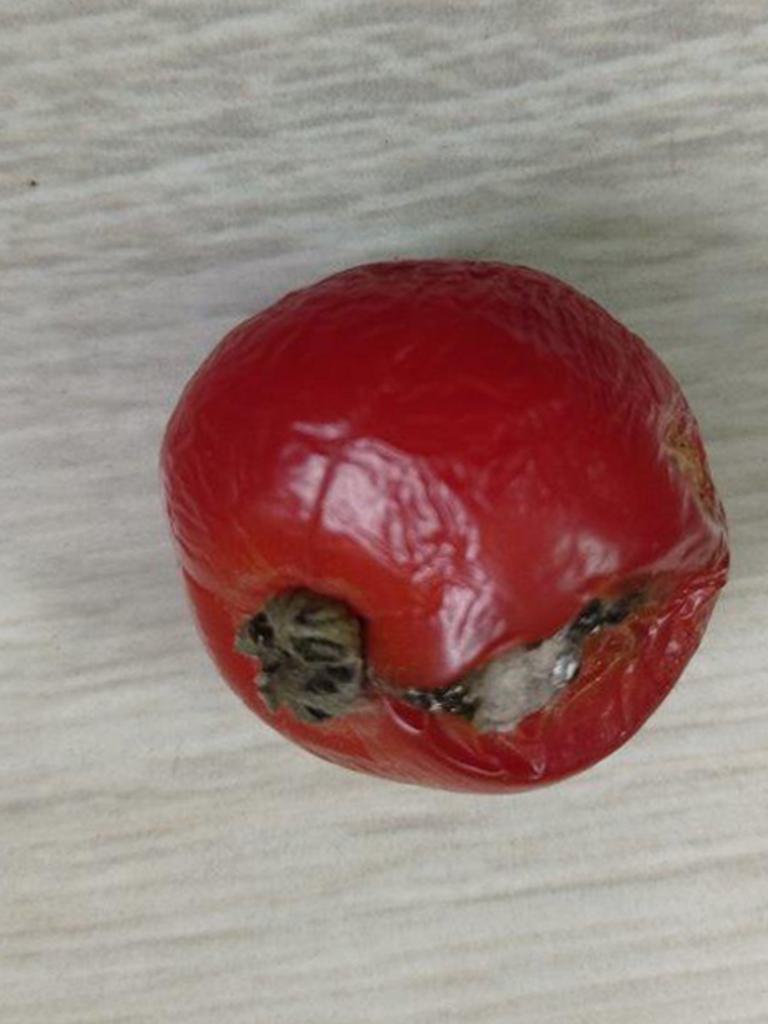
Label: Rotten